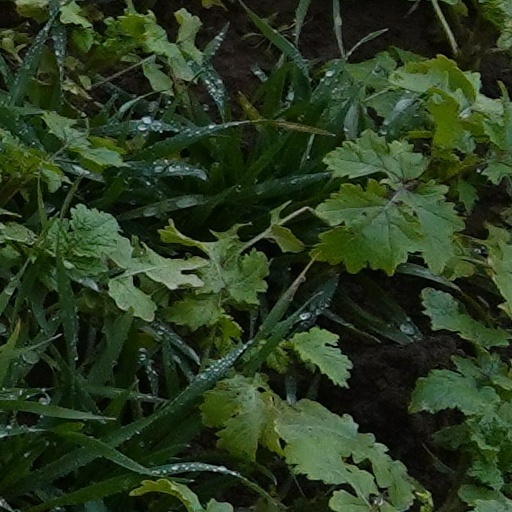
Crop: wheat